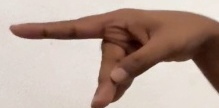
ASL sign: P